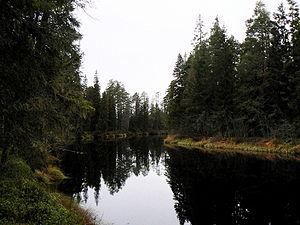
Le Kalevala est une épopée composée au XIXᵉ siècle par Elias Lönnrot, folkloriste et médecin, sur la base de poésies populaires de la mythologie finnoise transmises oralement. Il est considéré comme l'épopée nationale finlandaise et compte parmi les plus importantes œuvres en langue finnoise. Une première version, publiée en 1835, fut suivie en 1849 d'une édition considérablement augmentée qui comprend environ 23 000 vers. Le Kalevala est une sorte de patchwork, obtenu par l'assemblage de poèmes populaires authentiques recueillis entre 1834 et 1847 dans les campagnes finlandaises, notamment en Carélie. Ce poème représente la pierre angulaire de l'identité nationale finlandaise. Cette épopée a influencé bon nombre d'artistes finlandais et, de par sa traduction en 51 langues, est mondialement connue.
La rivière Koita est un cours d'eau de Finlande orientale et de Russie.